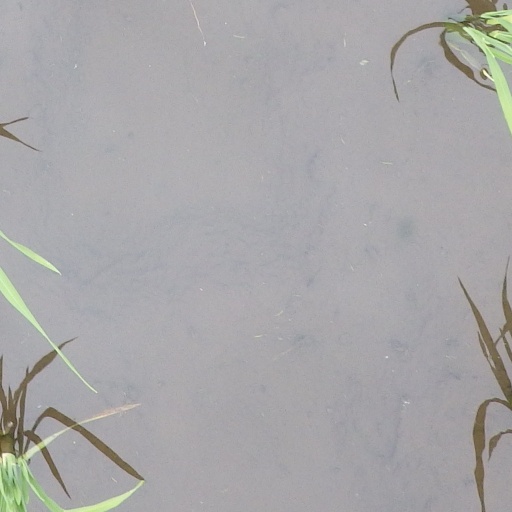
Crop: rice